Tony Ridnell

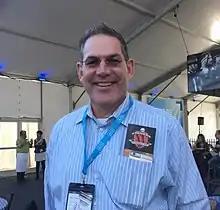
Ridnell at the Rugby Weekend, Chicago, 2016

Tony Ridnell (born January 1, 1961, as Anthony Morris Ridnell) is an American businessman, former international rugby player, and army officer. He is the founder of TRInternational, Inc., a Chemical sales company.